UPLB Museum of Natural History

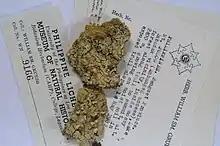
A specimen of lichen collected in 1982 by a curator of the UPLB Museum of Natural History Mycological Herbarium.

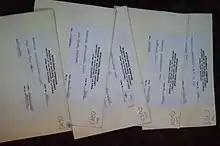
Some of the oldest specimens of the Mycological Herbarium of the UPLB Museum of Natural History.

The Hortorium is an "in-situ" collection of around 400 living plants, mostly of food, medicinal, tonic and ornamental value, and maintained and cared for in a small portion of land adjacent the Molawin River that traverses the UPLB campus. The Hortorium also serves as a laboratory area for some university courses focused on ecology, hydrology, and environmental science. Despite being a disturbed freshwater ecosystem, the Hortorium still harbors new and unique organisms such a minute cockroach, several species of predatory mites, and a "pirate" ant.